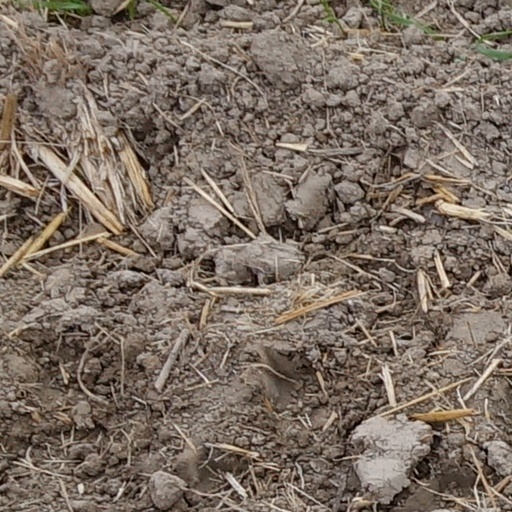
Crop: wheat